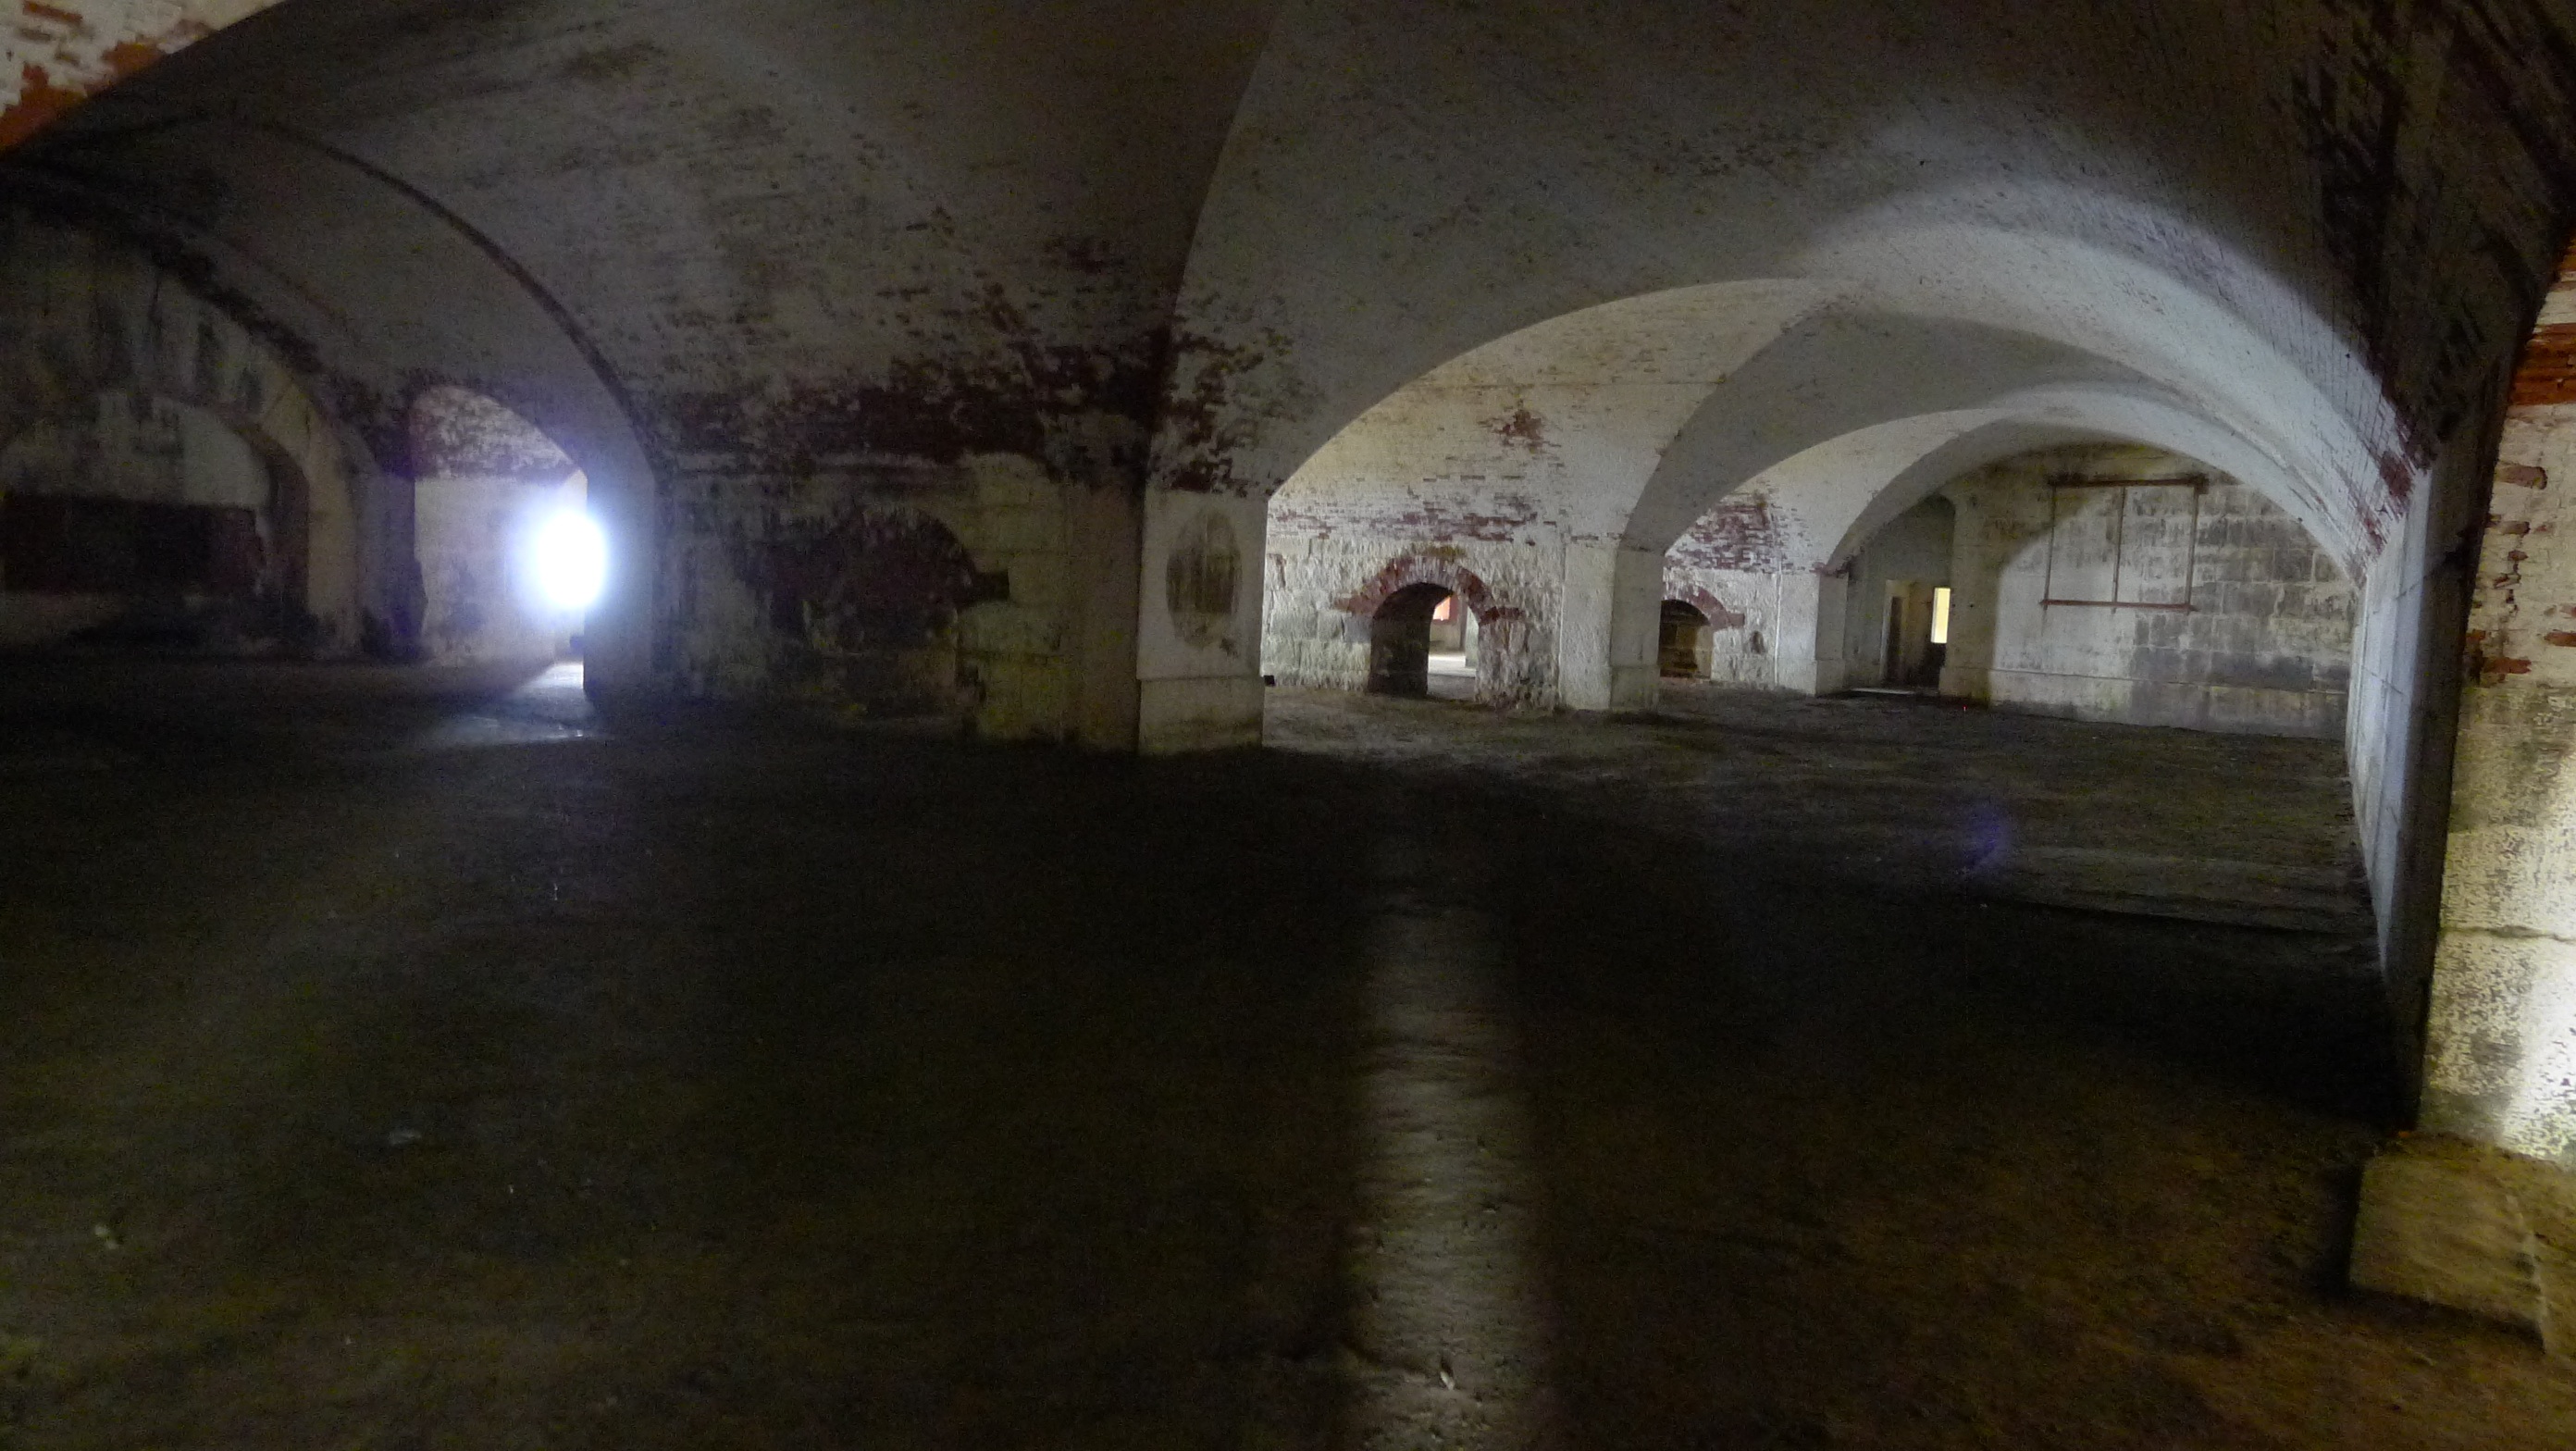
tunnel, subway, arch, darkness, infrastructure, crypt